Johannes Ranke

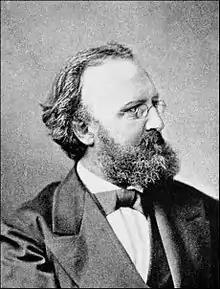
From "Popular Science Monthly", May 1892

Johannes Ranke (23 August 1836, Thurnau – 26 July 1916, Munich) was a German physiologist and anthropologist. He was the son of theologian Friedrich Heinrich Ranke (1798–1876), the brother of pediatrician Heinrich von Ranke (1830–1909) and father to pulmonologist Karl Ernst Ranke (1870–1926).